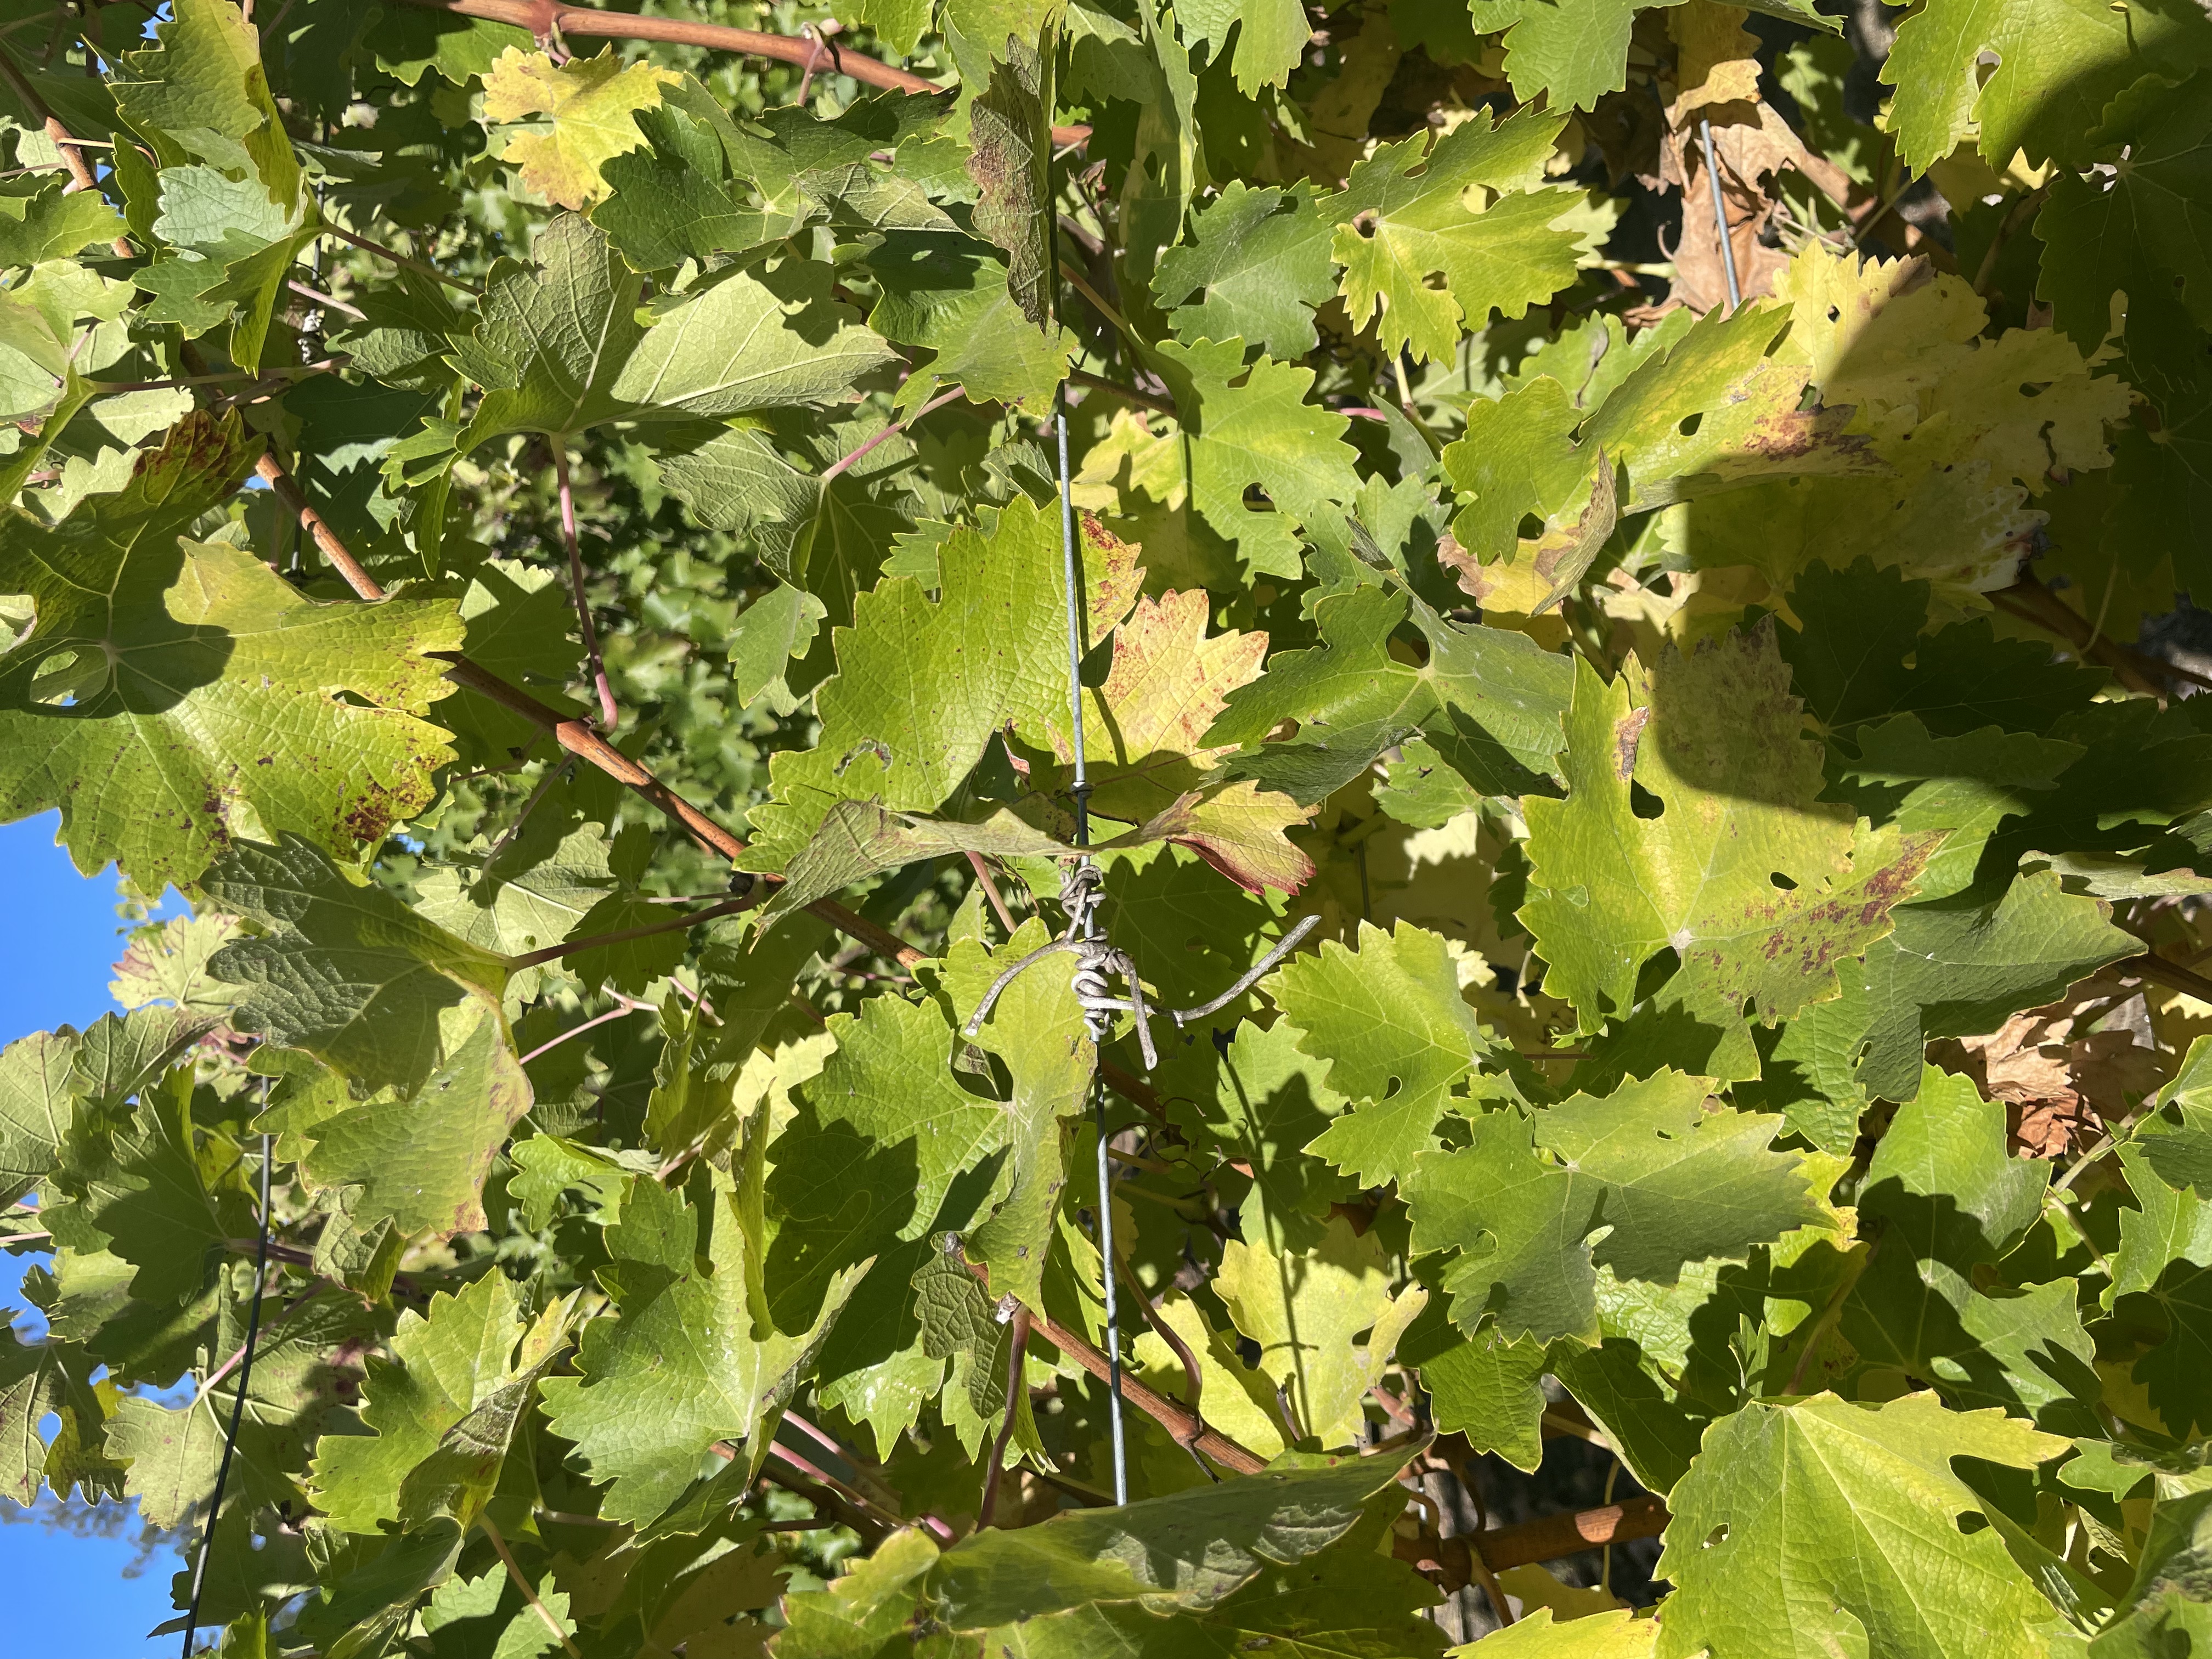
Label: No Virus